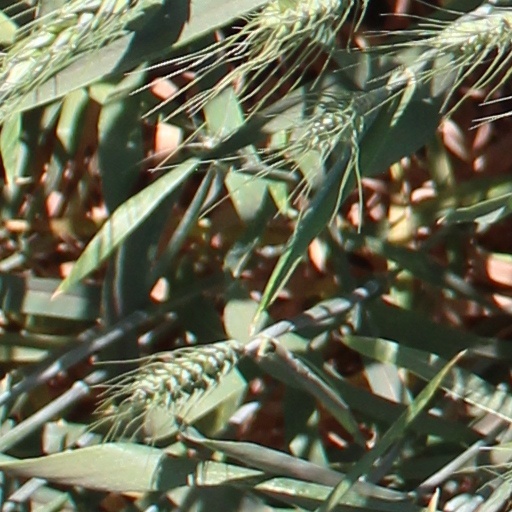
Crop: wheat